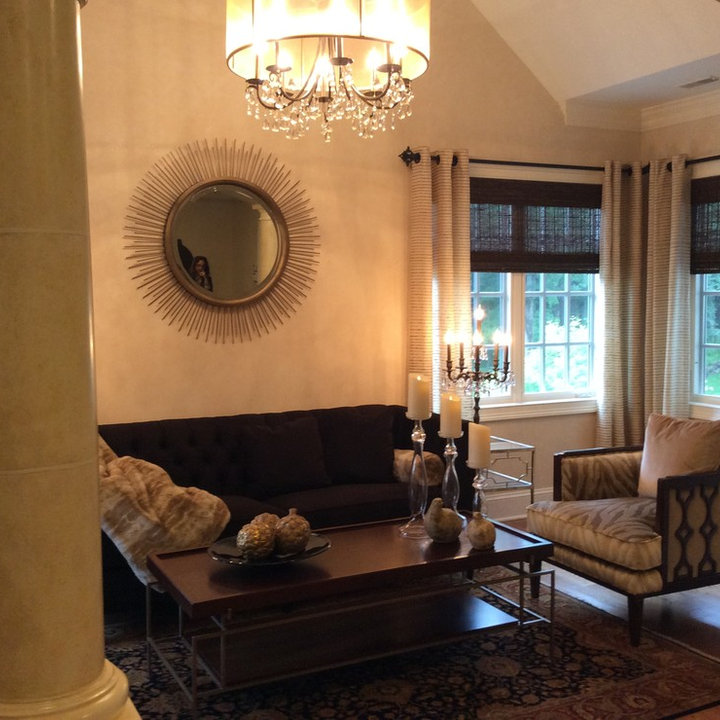
Style: Glamour